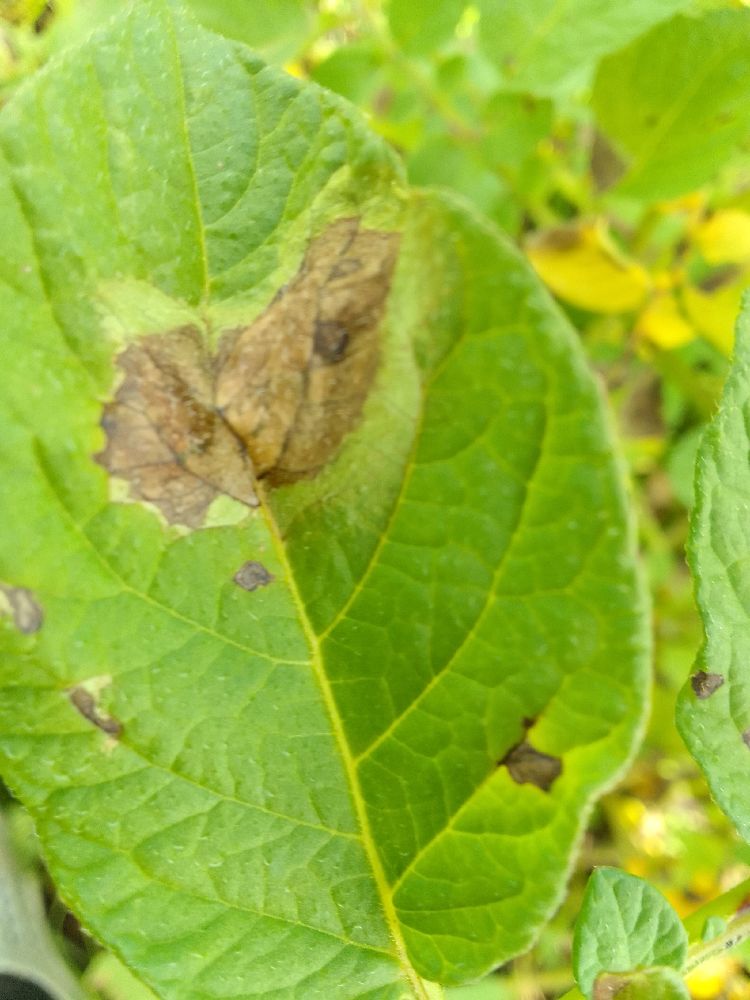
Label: Late blight